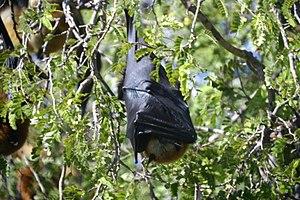
Le genre Pteropus regroupe plusieurs espèces de chauves-souris parmi les plus grandes au monde. Elles sont toutes appelées renards volants ou roussettes.
La faune de Madagascar, tout comme sa flore, est très riche. En effet celle-ci présente entre 80 % et 90 % d'espèces endémiques. Cette notion d'endémisme bien qu'elle ne soit pas inexacte reste subjective, puisque dépendante du niveau taxonomique à partir duquel se positionne l'observateur et de la surface ou du milieu considéré. De nombreux taxons spécifiques ou génériques, sont strictement endémiques à Madagascar, mais aussi, plus rarement au niveau de la famille et atteignent donc des taux d'endémisme proche ou égaux de 100 %.
Pteropus rufus, le Renard volant de Madagascar ou le Renard volant malgache ou le Renard volant roux ou la Roussette marron ou la Roussette rougeâtre ou la Roussette de Madagascar, est une espèce de chauve-souris.